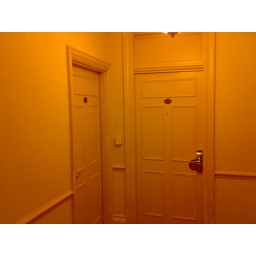
Watchman's key in wee box near my hotel door